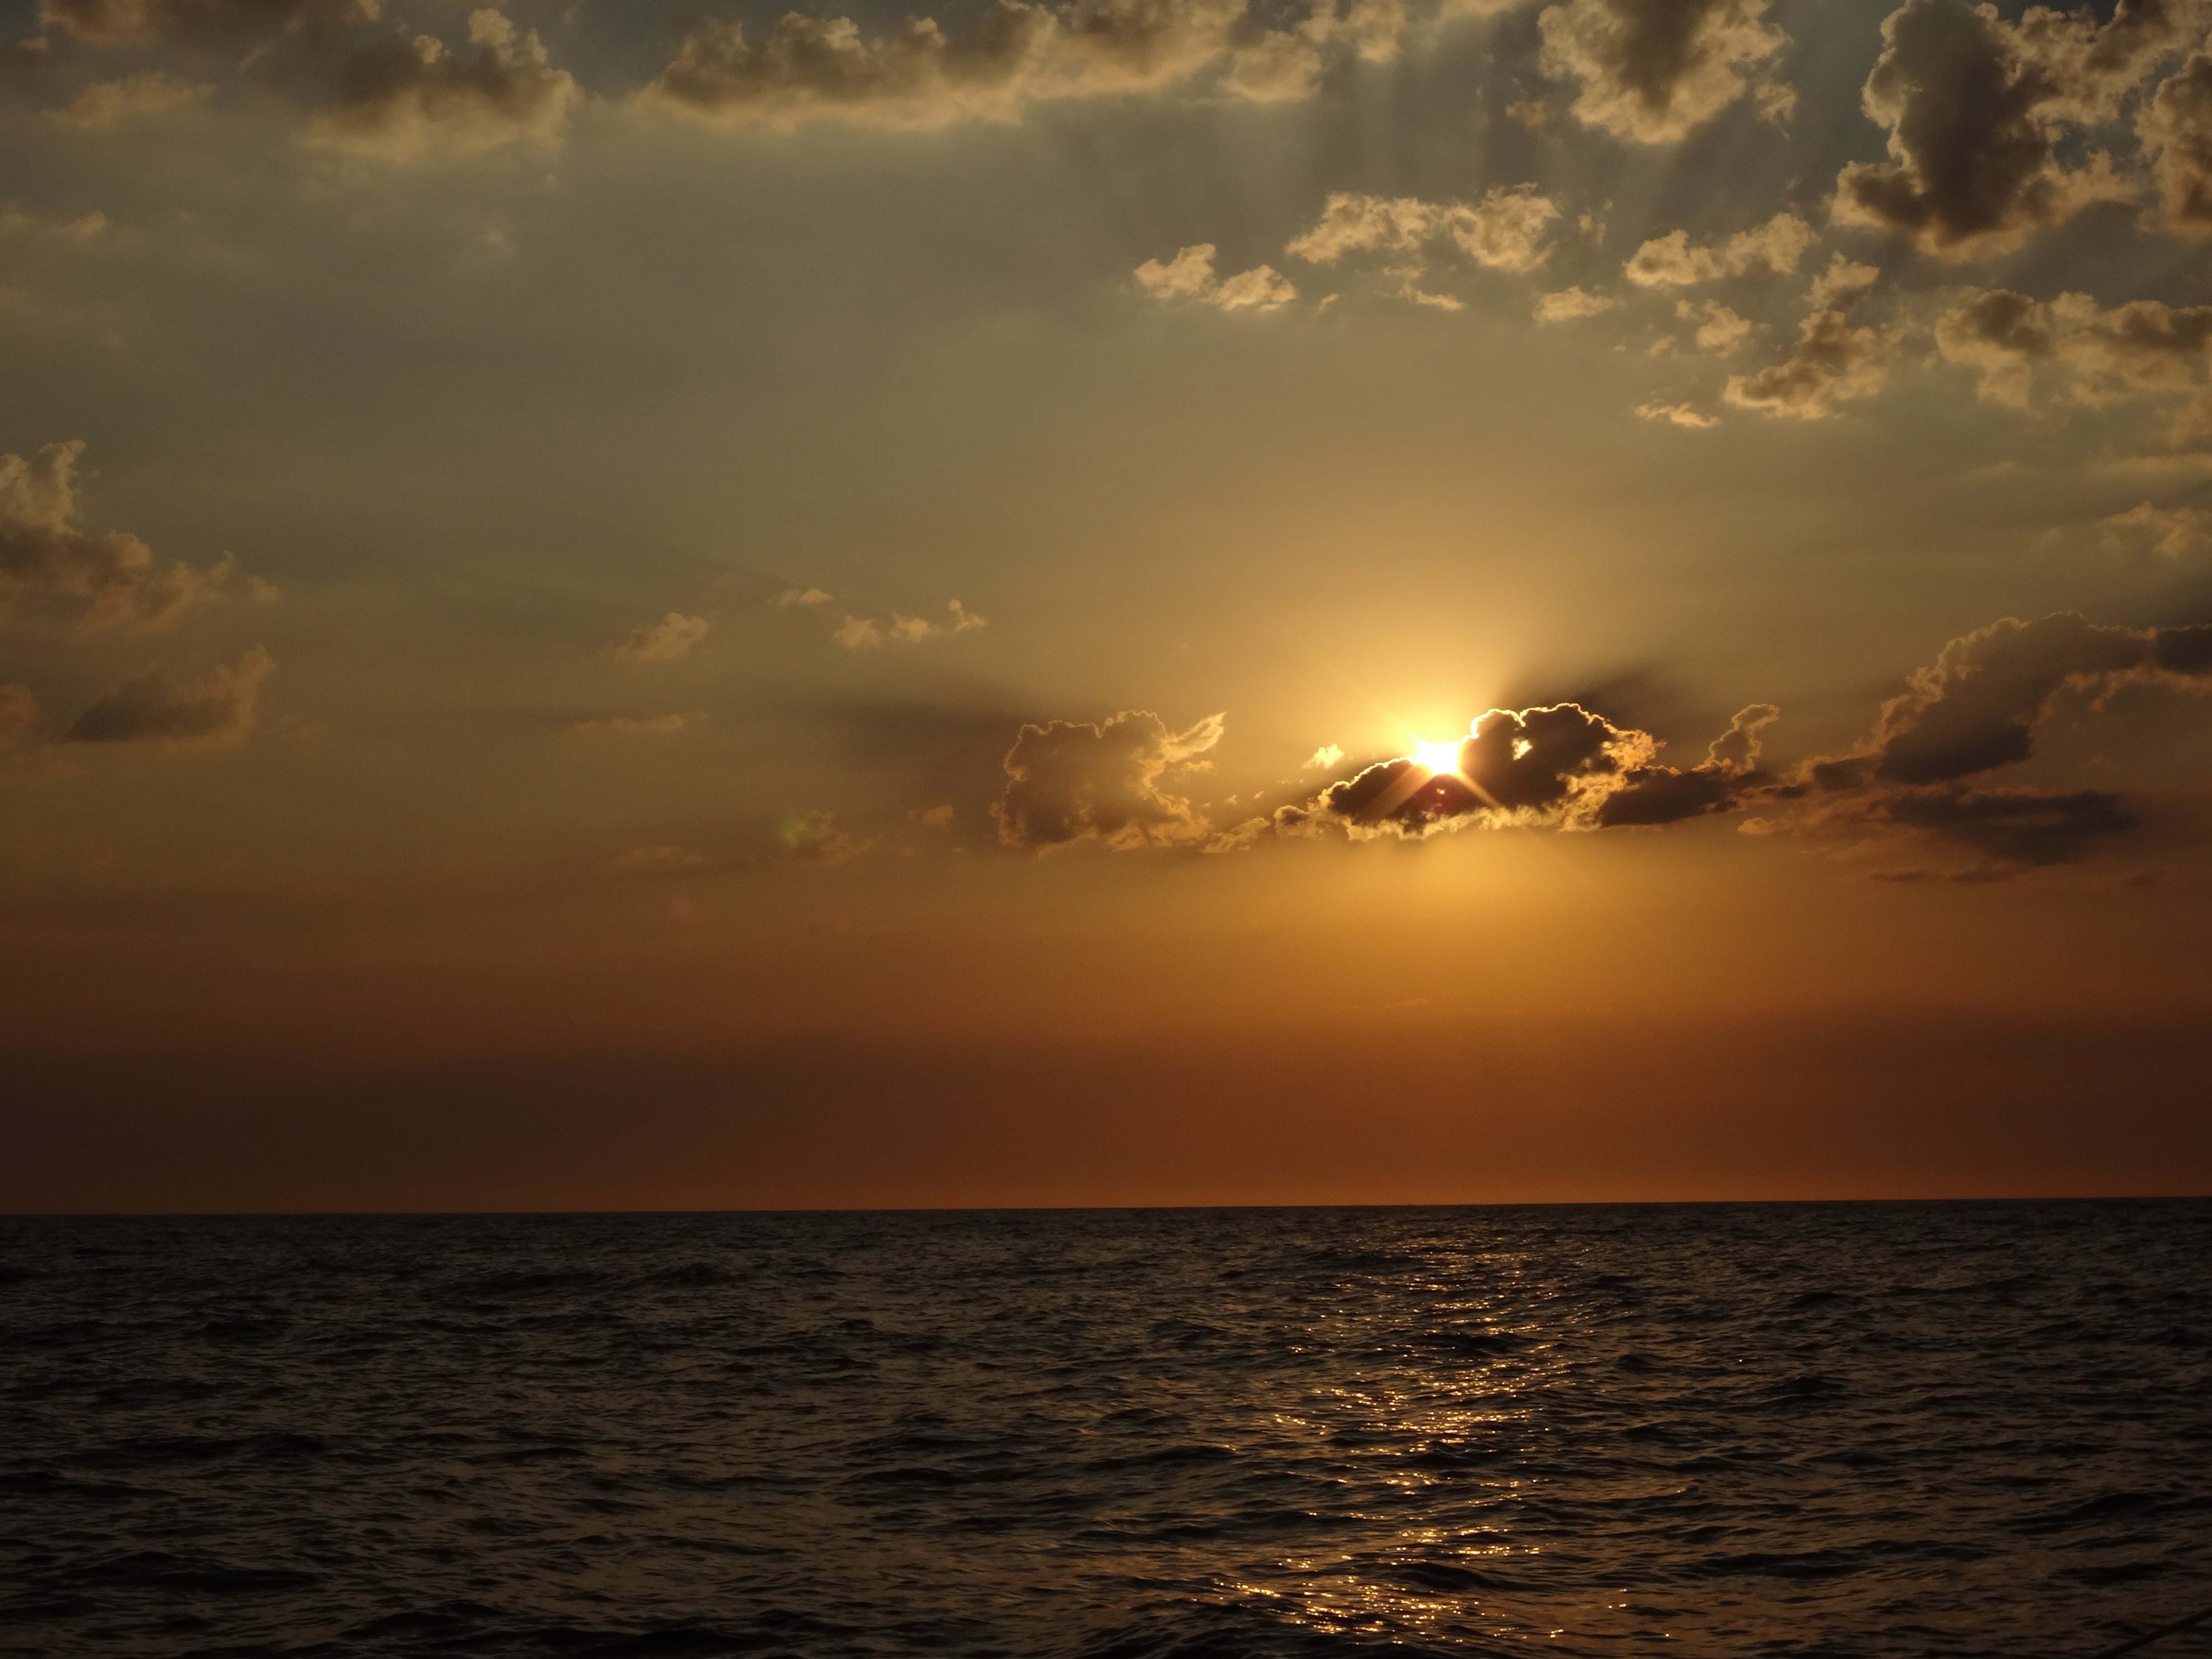
beach, landscape, sea, coast, water, nature, ocean, horizon, light, cloud, sky, sun, sunrise, sunset, sunlight, morning, wave, view, dawn, atmosphere, panorama, dusk, evening, orange, golden, scenic, holiday, romantic, skies, clouds, denmark, sunbeam, morgenstimmung, morning light, baltic sea, afterglow, morning sun, wind wave